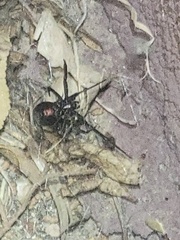
Species: Lactrodectus_hesperus